Alois-Konstantin, Prince of Löwenstein-Wertheim-Rosenberg

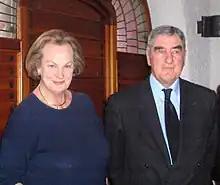
Alois and his wife Princess Anastasia of Prussia, c. 2010

Alois married Anastasia (b. Brieg, 14 February 1944), the elder daughter of Prince Hubertus of Prussia, in a civil ceremony in 1965 in Bronnbach, and in a religious ceremony a month later in Erbach. The couple lives at Kleinheubach castle. They had four children: